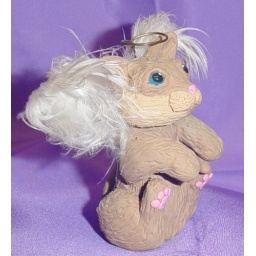
this cute cat was handsculpted in polymer clay and has white feather wings.